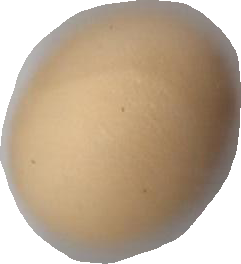
Variety: Dega